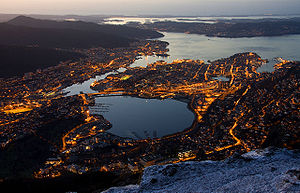
Ulriken
Ulriken er det højeste af Bergens syv fjelde og er 643 moh. Men det højeste punkt i området er ved Haugevarden, 670 meter over havet. På Ulriken er der bygget en radio- og tv-mast. Der er også en restaurant på toppen. Svævebanen Ulriksbanen giver let adgang og går op til en station 607 moh.